Charles William Frederick, Margrave of Brandenburg-Ansbach

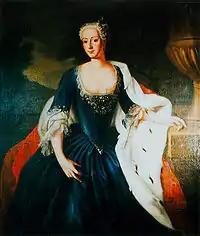
Friederike Luise of Prussia

Charles William Frederick married Princess Friederike Luise of Prussia (1714–1784), sixth child and second surviving daughter of King Frederick William I of Prussia and his wife, Princess Sophia Dorothea of Hanover.